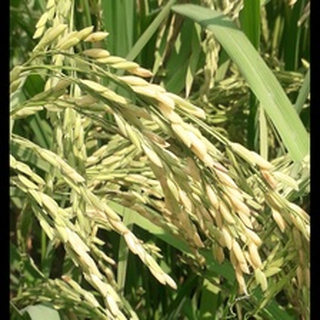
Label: healthy_rice